Eastleigh to Salisbury line

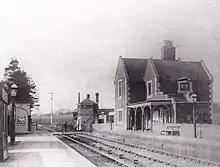
Dunbridge station 1895

The new Salisbury station, at Fisherton Street, opened on 2 May 1859; the line from Andover was opened on the same day, as was the Salisbury and Yeovil line. The curve taking Andover trains sharply south to Milford was closed at the same time, and Bishopstoke trains used the new station from that day; the Andover and Bishopstoke lines converged at Tunnel Junction.